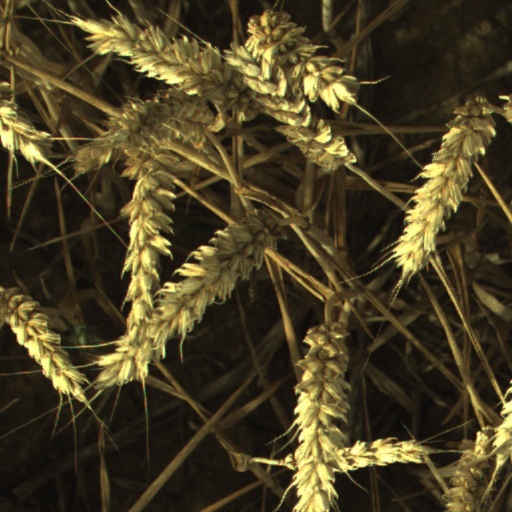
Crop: wheat